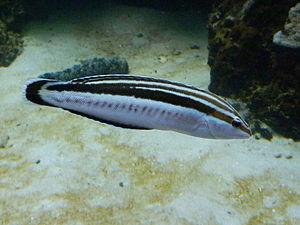
Coris est un genre de poissons de la famille des Labridae. La plupart des espèces sont très colorées et communément appelées « girelles ».